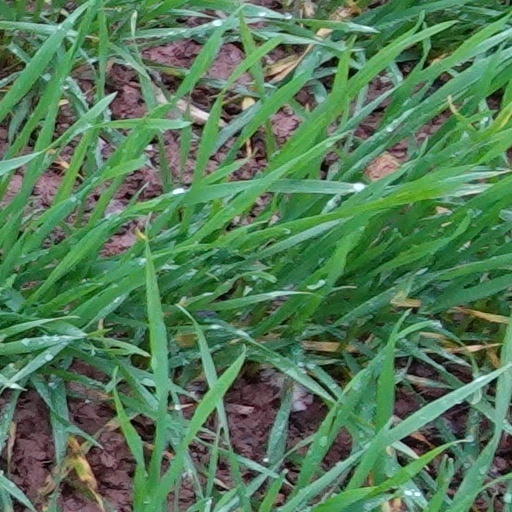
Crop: wheat